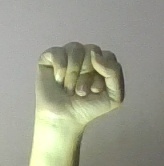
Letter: saad